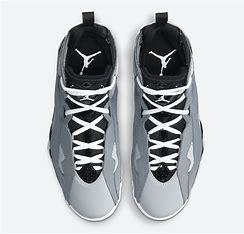
Brand: Jordan
Model: True Flight